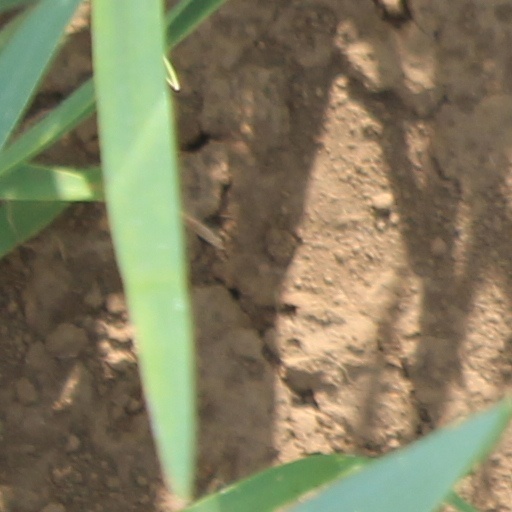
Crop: wheat